Charity Hospital (New Orleans)

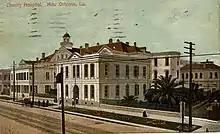
The old Charity Hospital building at the start of the 20th century

Charity Hospital was founded on May 10, 1736, by a grant from Jean Louis, a French sailor and shipbuilder, who died in New Orleans the year before. His last will and testament was to finance a hospital for the indigent in the colony of New Orleans from his estate.